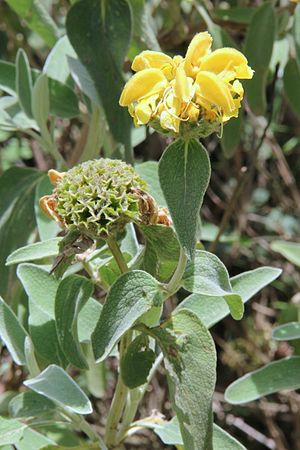
Flora på Simi / Galleri
Almindelig Løvehale
Floraen på Simi, der er en græsk ø i Dodekaneserne tæt på Tyrkiet, er stærkt præget af menneskers virke gennem mindst 3.000 år. De oprindelige skove med Calabrisk Fyr, Kermes-Eg, Oliventræ, Johannesbrød og Græsk Ene er for længst fældet, og jordlaget er udpint eller vasket i havet. De gentagne skovbrande og gedeholdet på øen har forhindret nyopvækst af træer i større målestok, og de nævnte arter ses kun på meget stejle steder, hvor gederne ikke kan nå de unge planter. I stedet er øen præget af dværgbuskheder, de såkaldte frygana, som er en variant af de garriguer, der opstår under tilsvarende betingelser i det vestlige middelhavsområde.